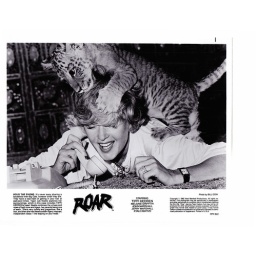
Roar the Movie - Tippi Hedren with white phone in hand and striped and spotted cub on head.